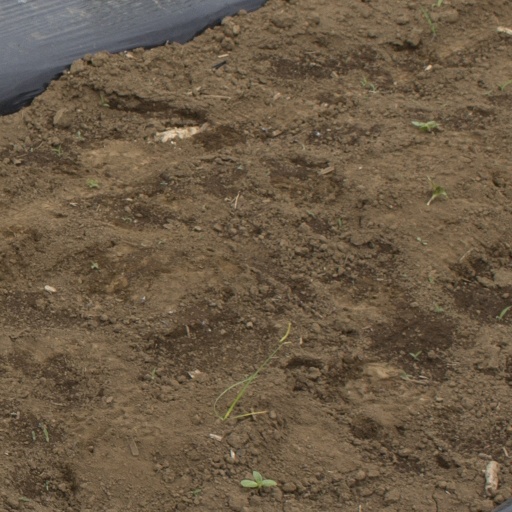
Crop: Jerusalem artichoke